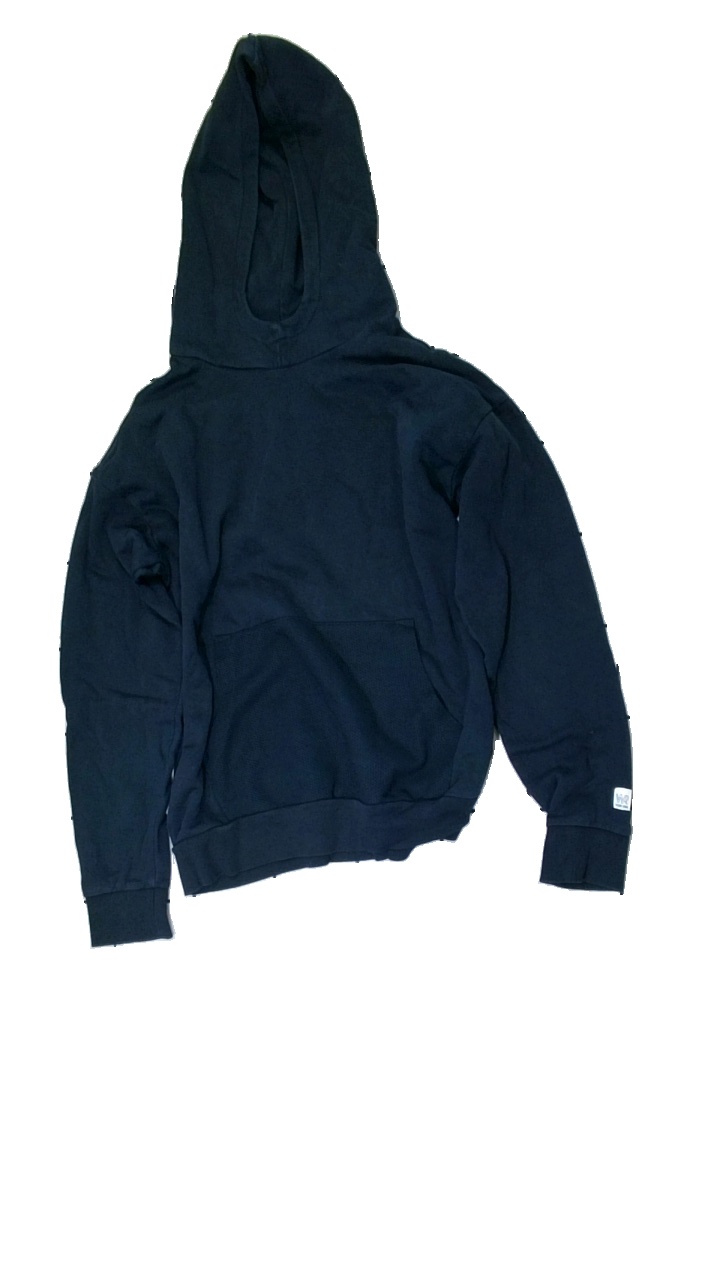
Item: Hoodie (Unisex)
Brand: Lindex
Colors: Blue
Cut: Regular
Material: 100% cotton
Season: All
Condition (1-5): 2
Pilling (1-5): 3
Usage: Export
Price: <50